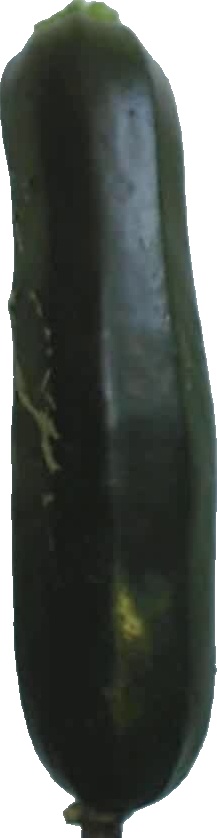
Label: zucchini_dark_1